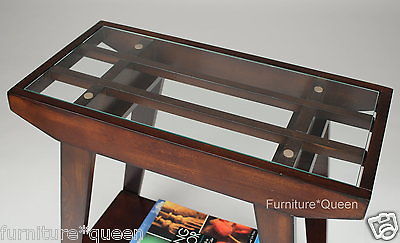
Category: table